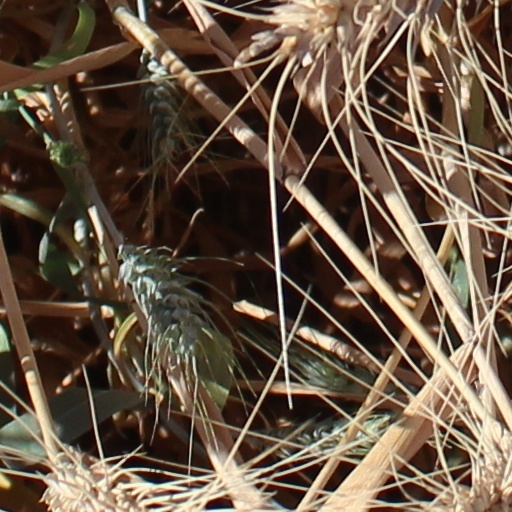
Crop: wheat